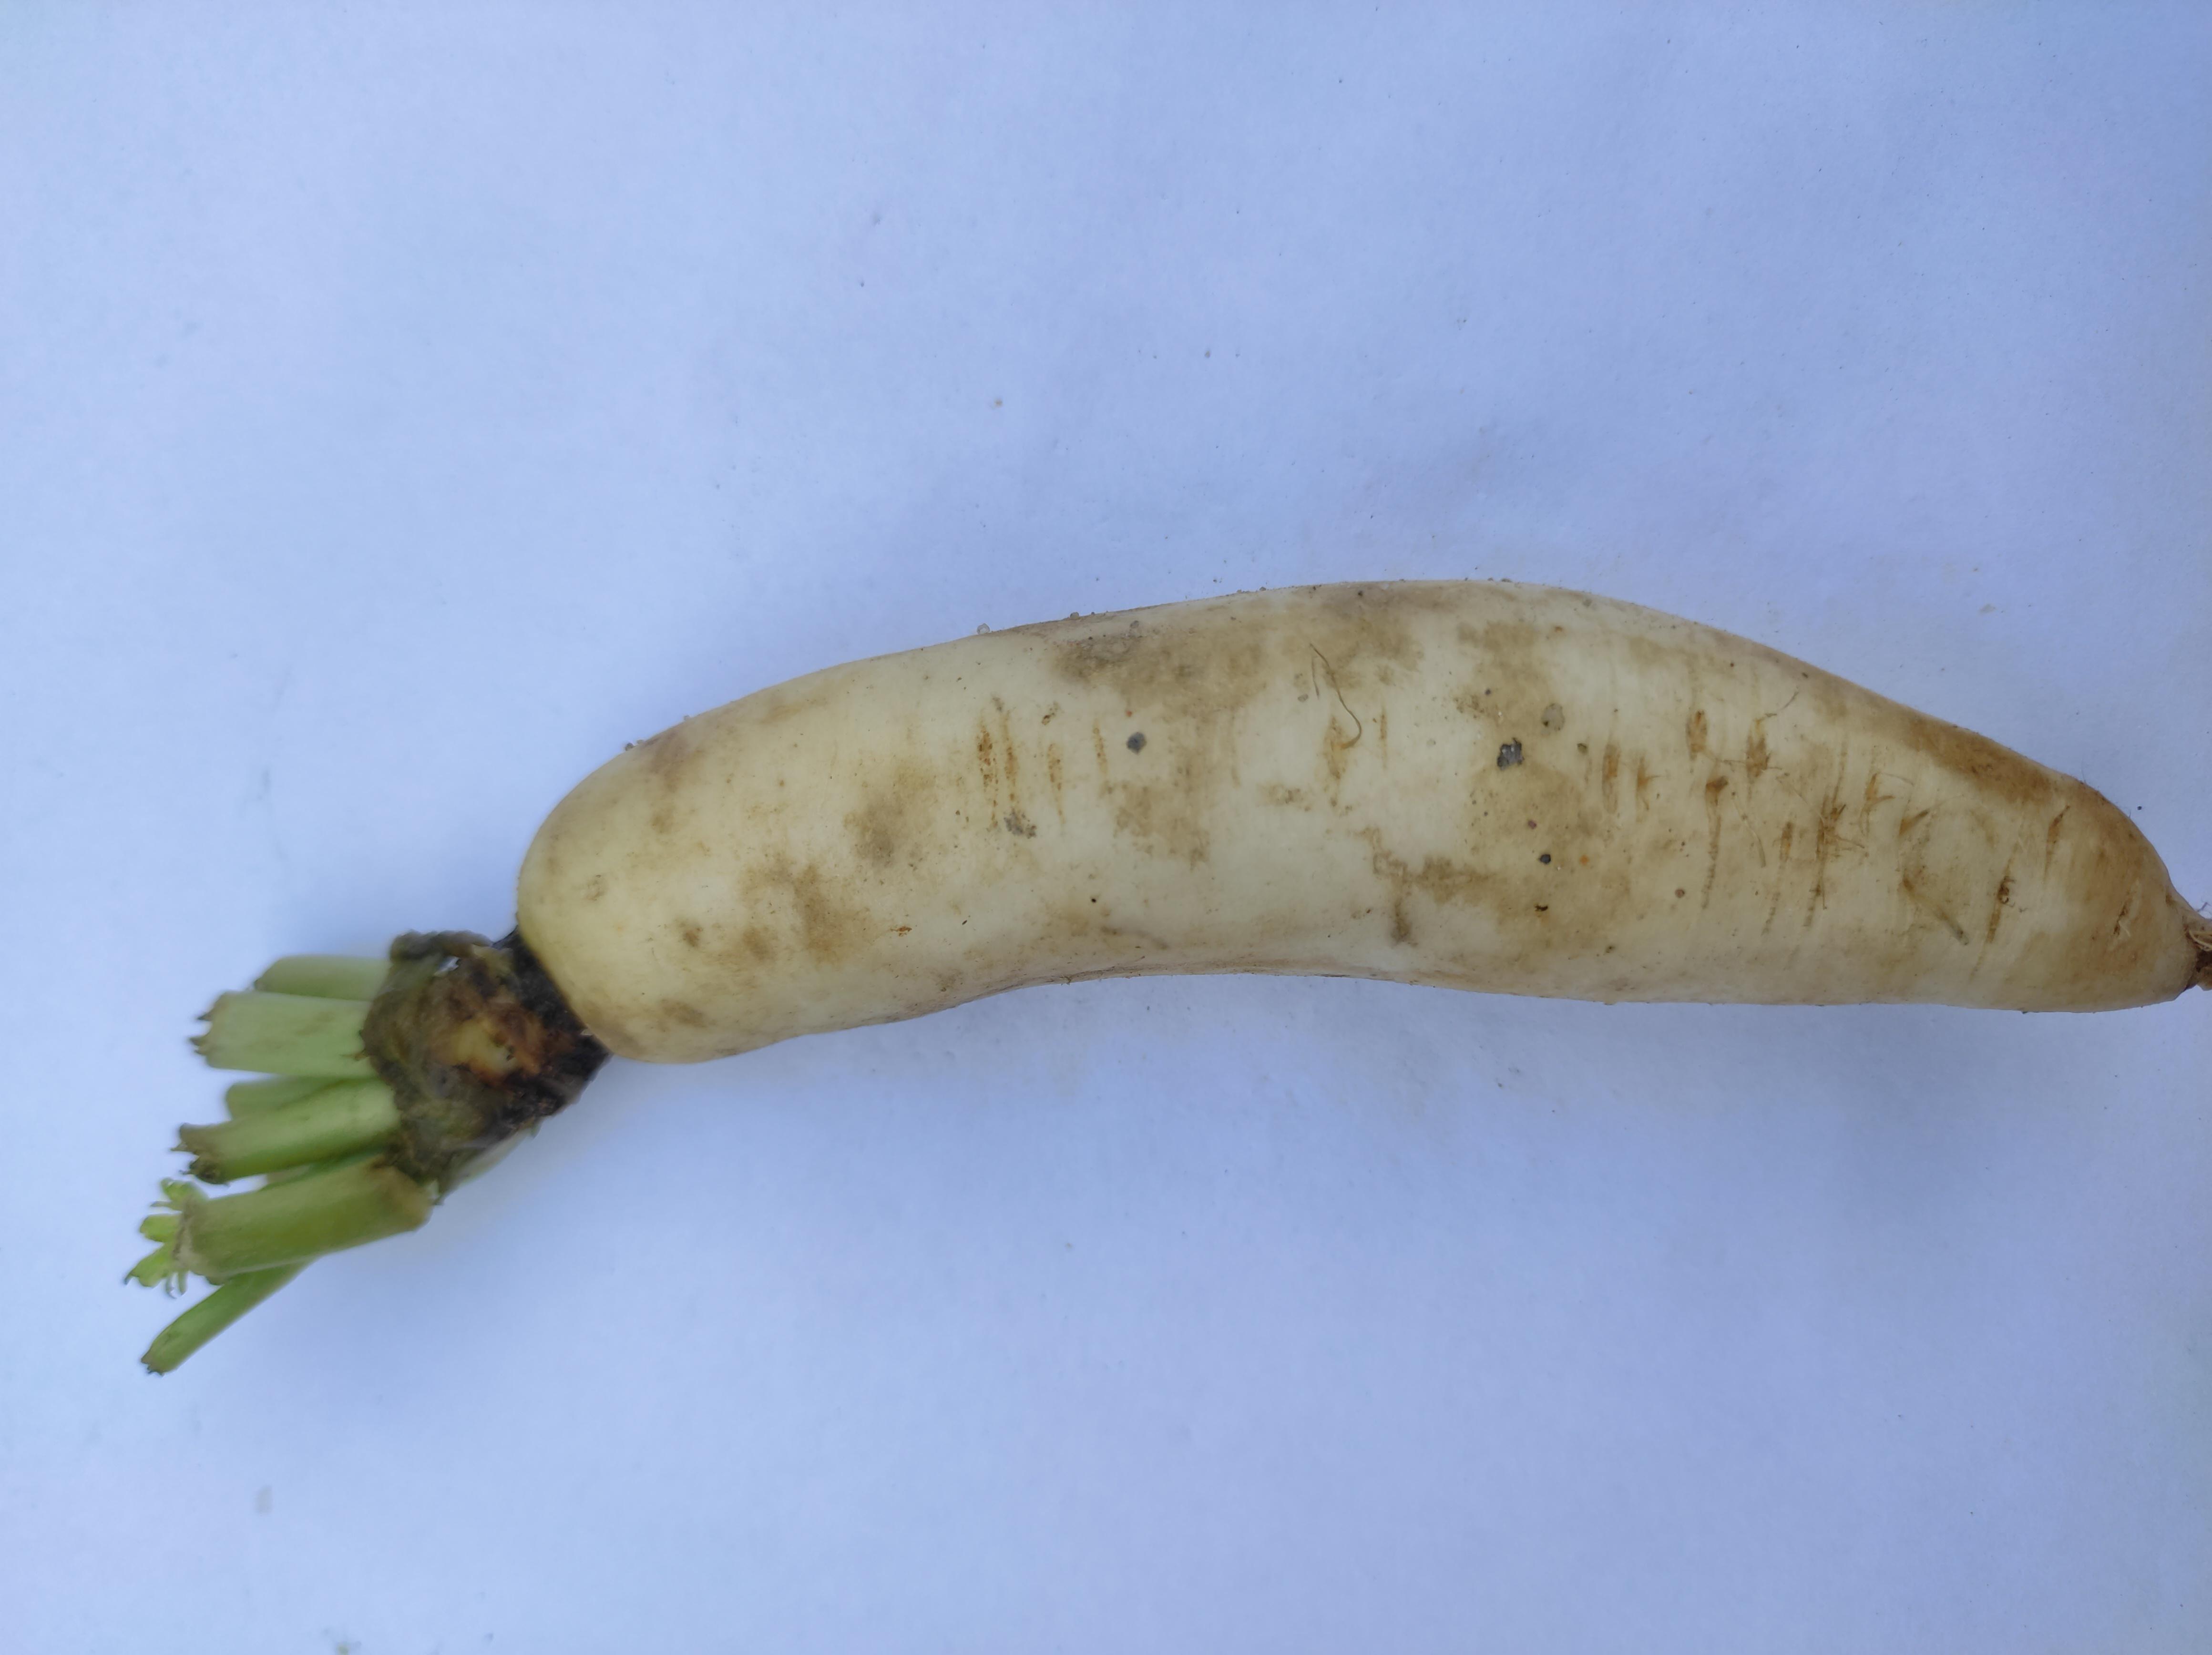
Label: Radish